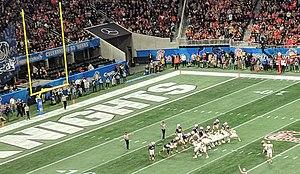
Le Peach Bowl 2018 est un match de football américain de niveau universitaire joué après la saison régulière de 2017, le 1ᵉʳ janvier 2018 au Mercedes-Benz Stadium de Atlanta dans l'état de la Georgie aux États-Unis.